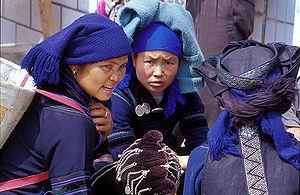
Les Hani sont l'une des 56 minorités ethniques vivant en Chine aux côtés des Han.